Answer in natural language. Considering the relative positions, where is Window with respect to black floating bed with platform base and rectangular headboard? Choose between the following options: right or left
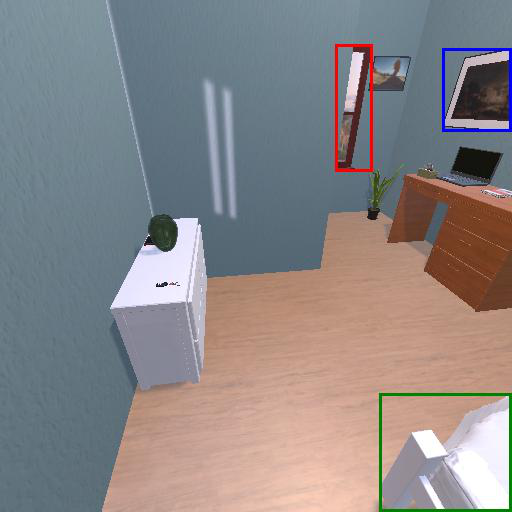
<answer>left</answer>